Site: brandenburg
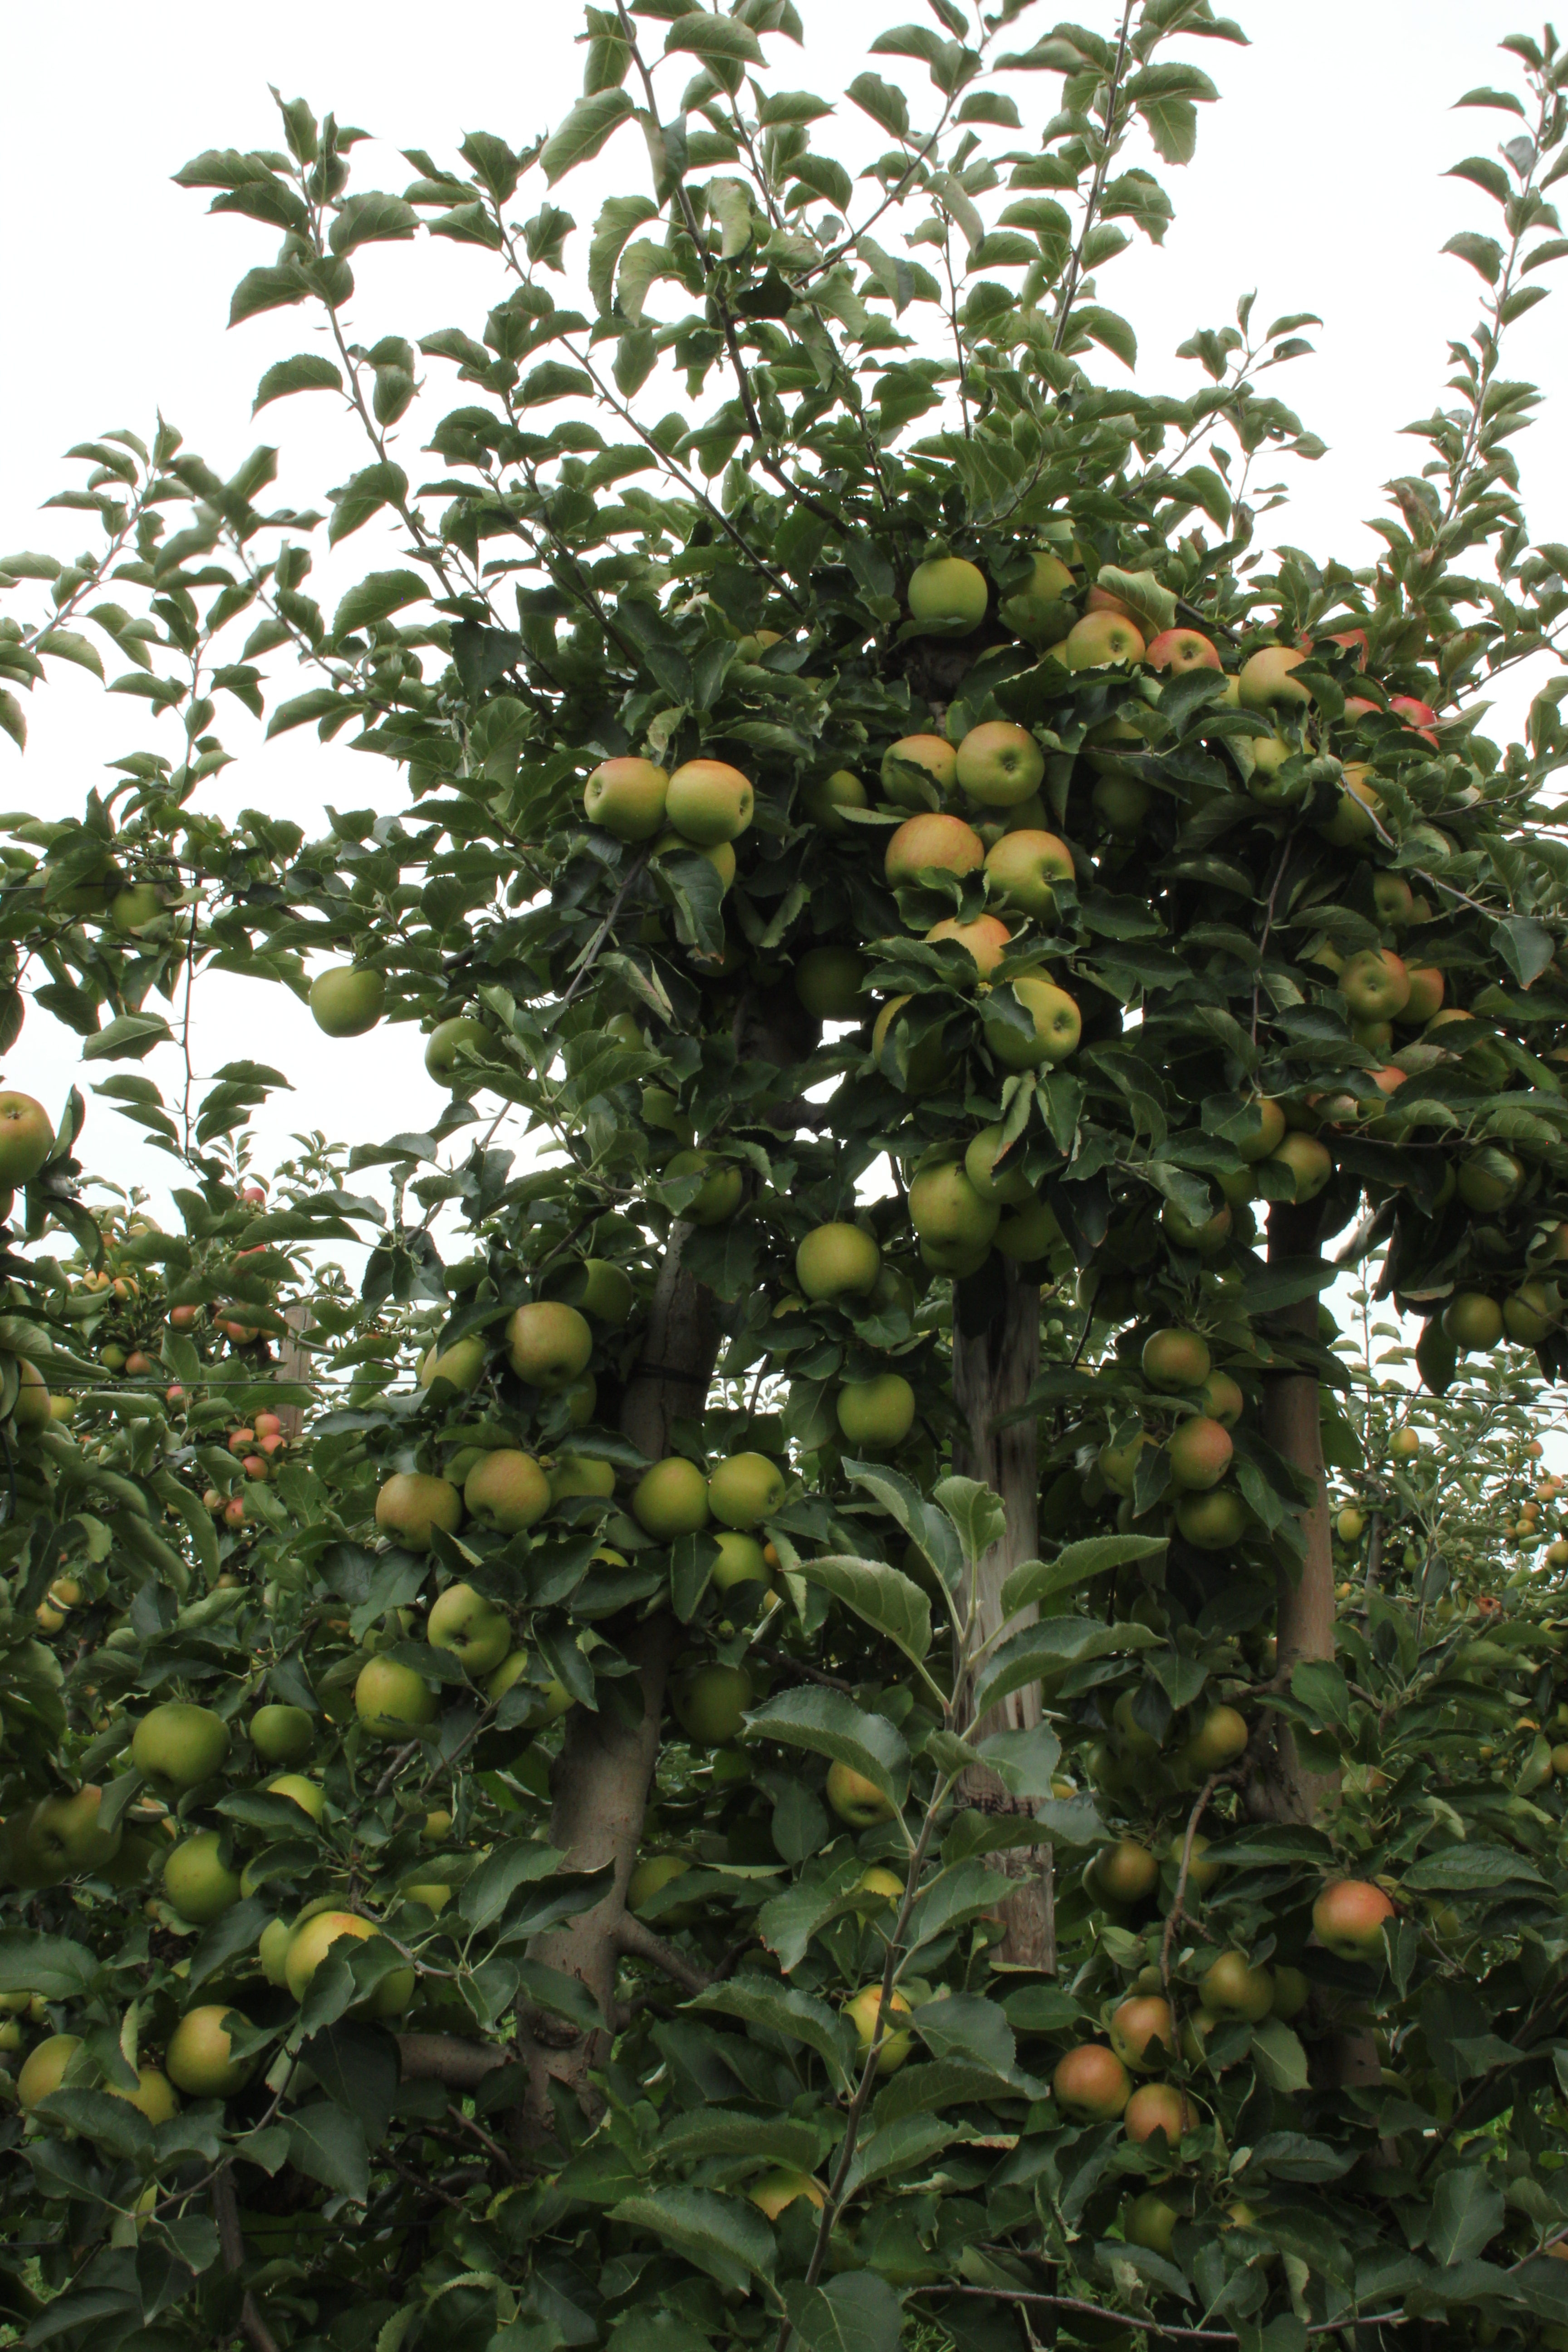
Growth stage (BBCH 87): Maturity of fruit and seed